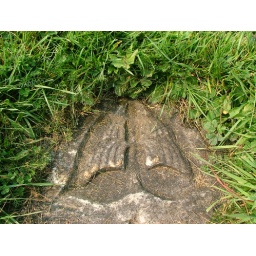
strange tree in the grass